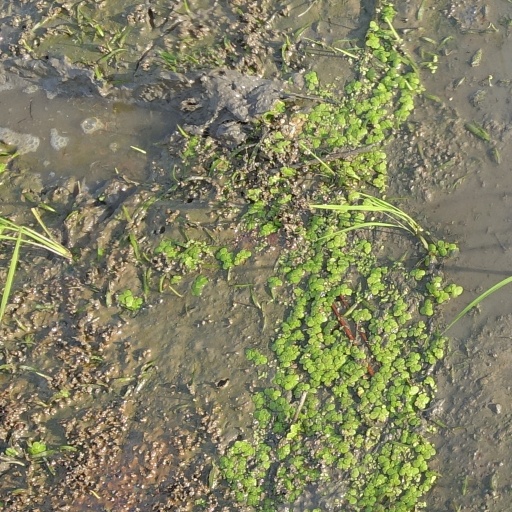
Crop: rice